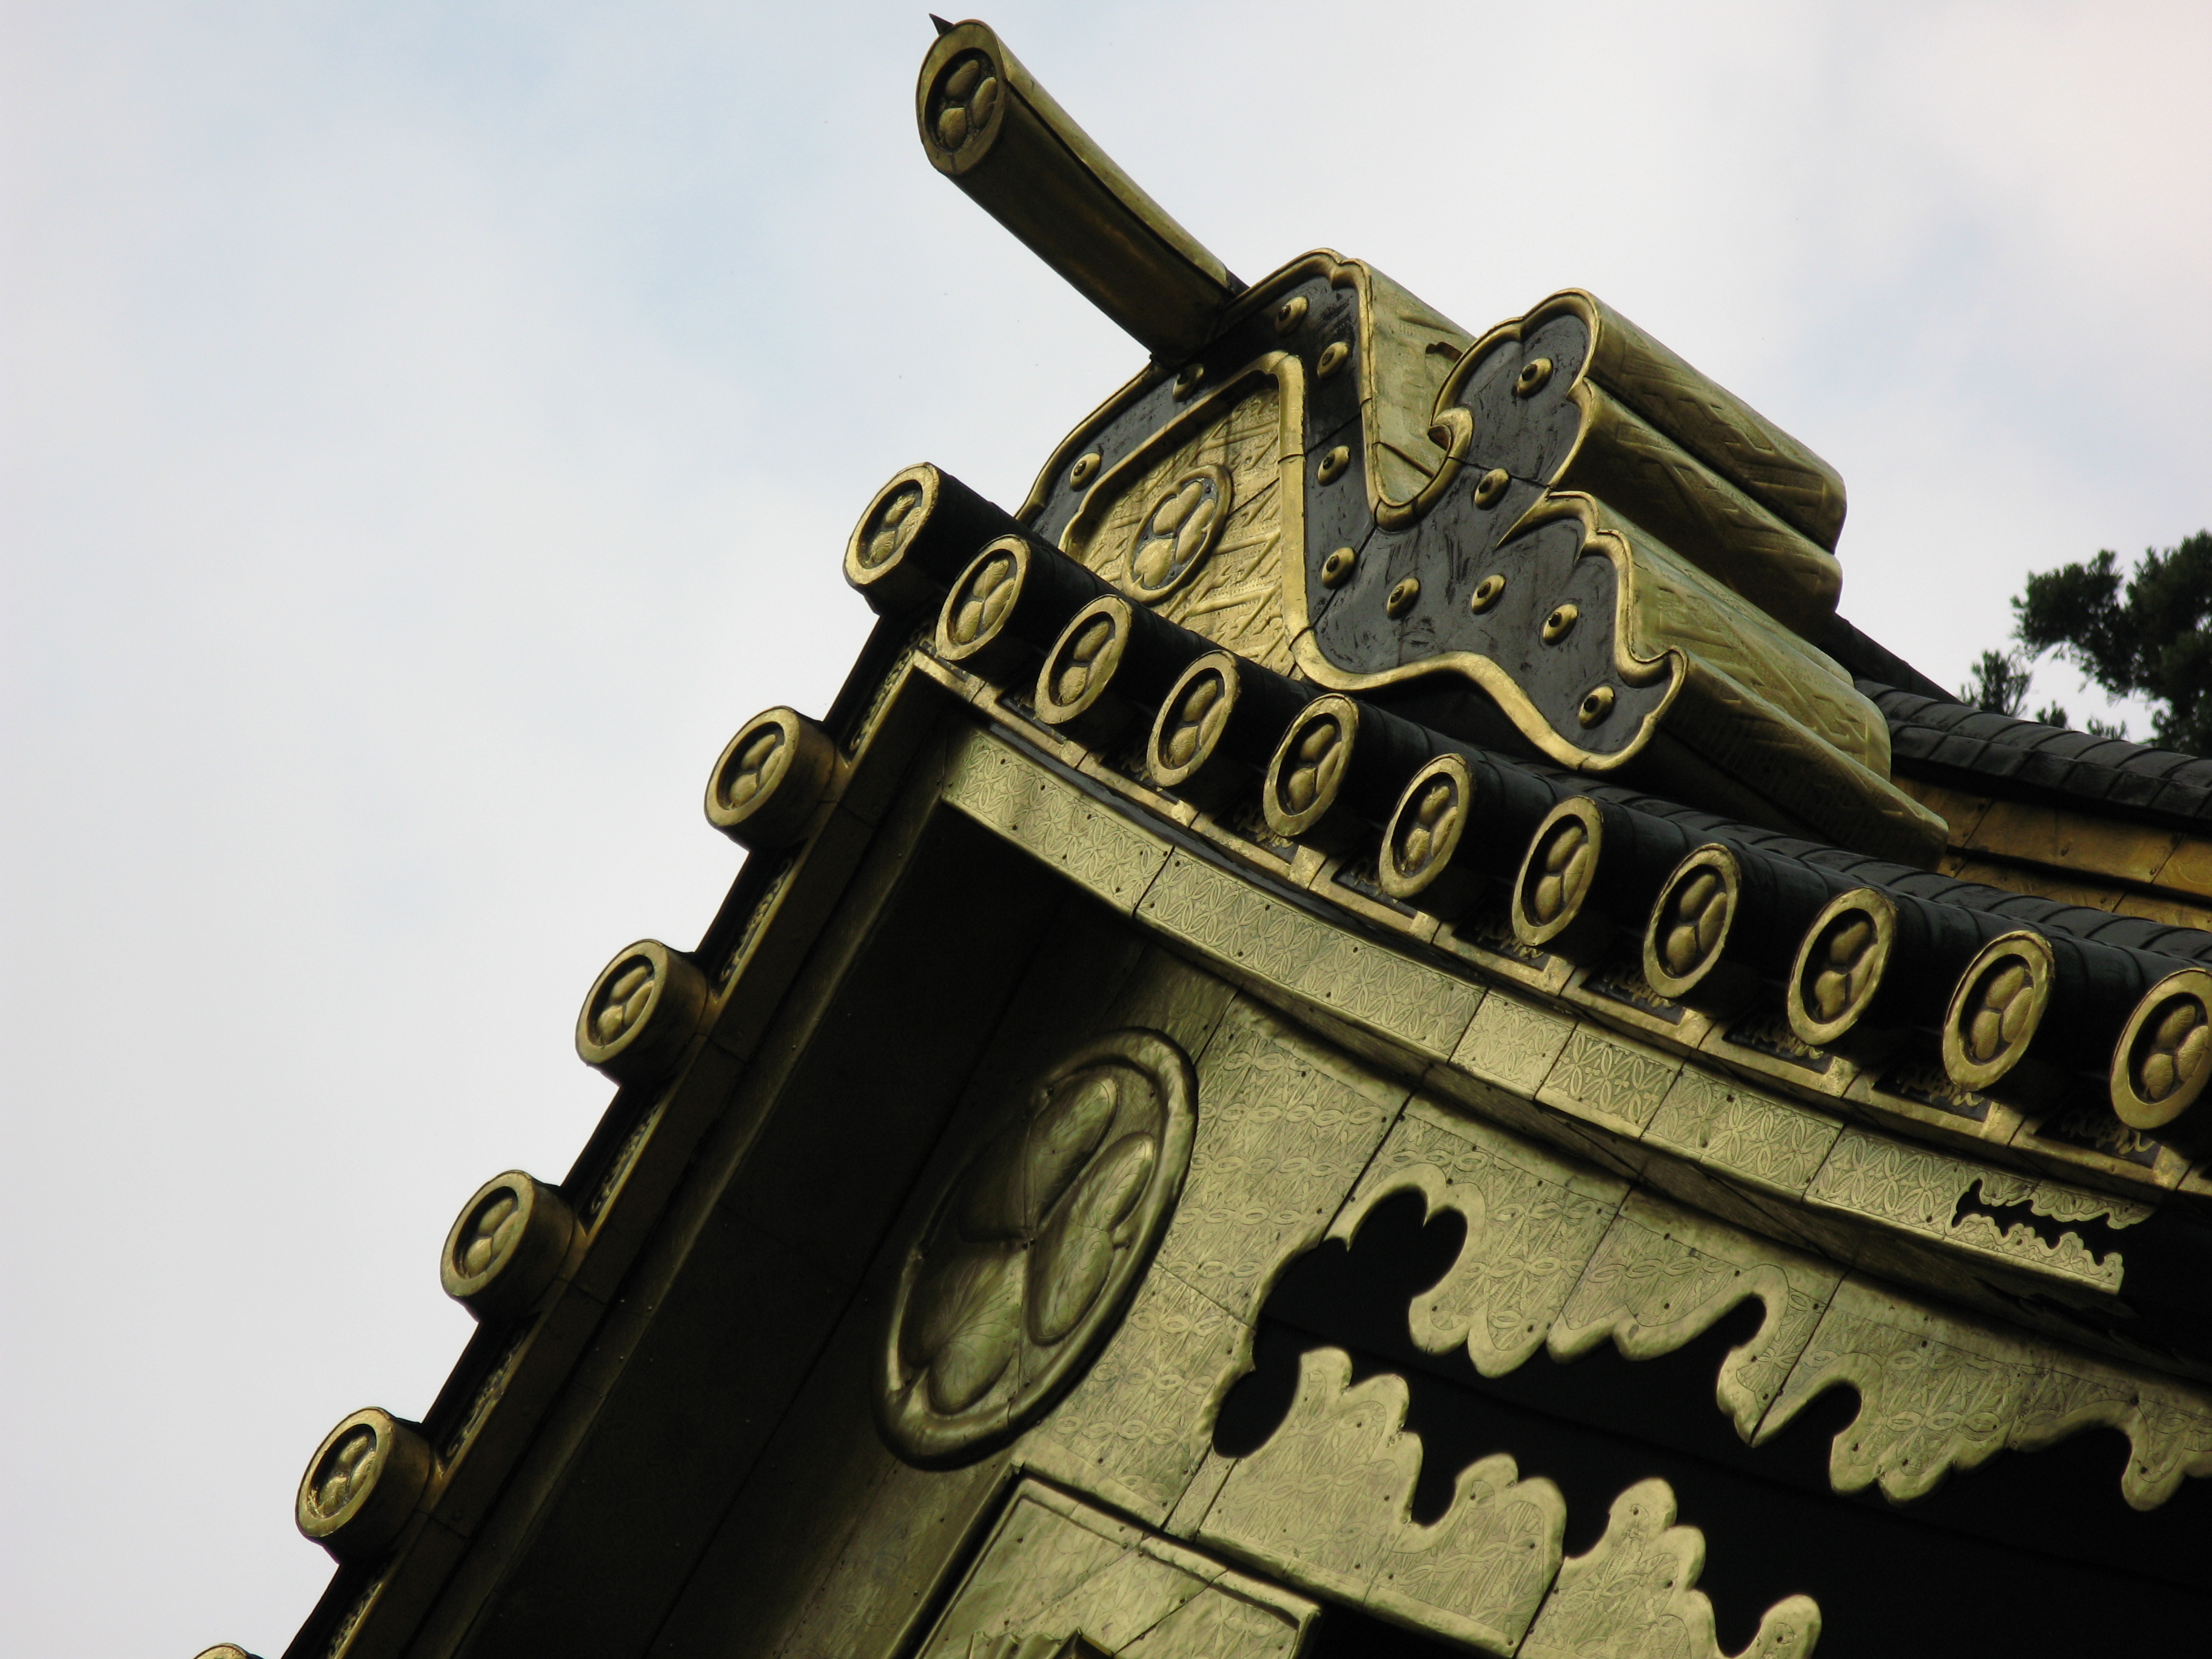
architecture, monument, statue, high, temple, shrine, nikko, hires, heritage, hi, res, powershotg7, toushogu, canong7 world